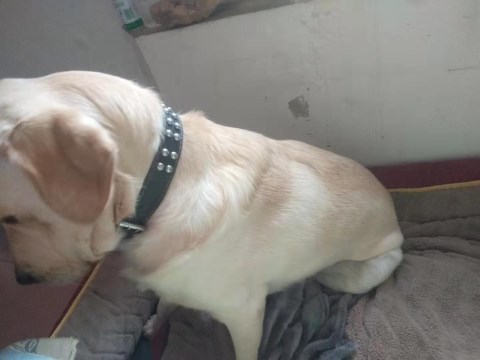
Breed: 3580-n000122-Labrador_retriever